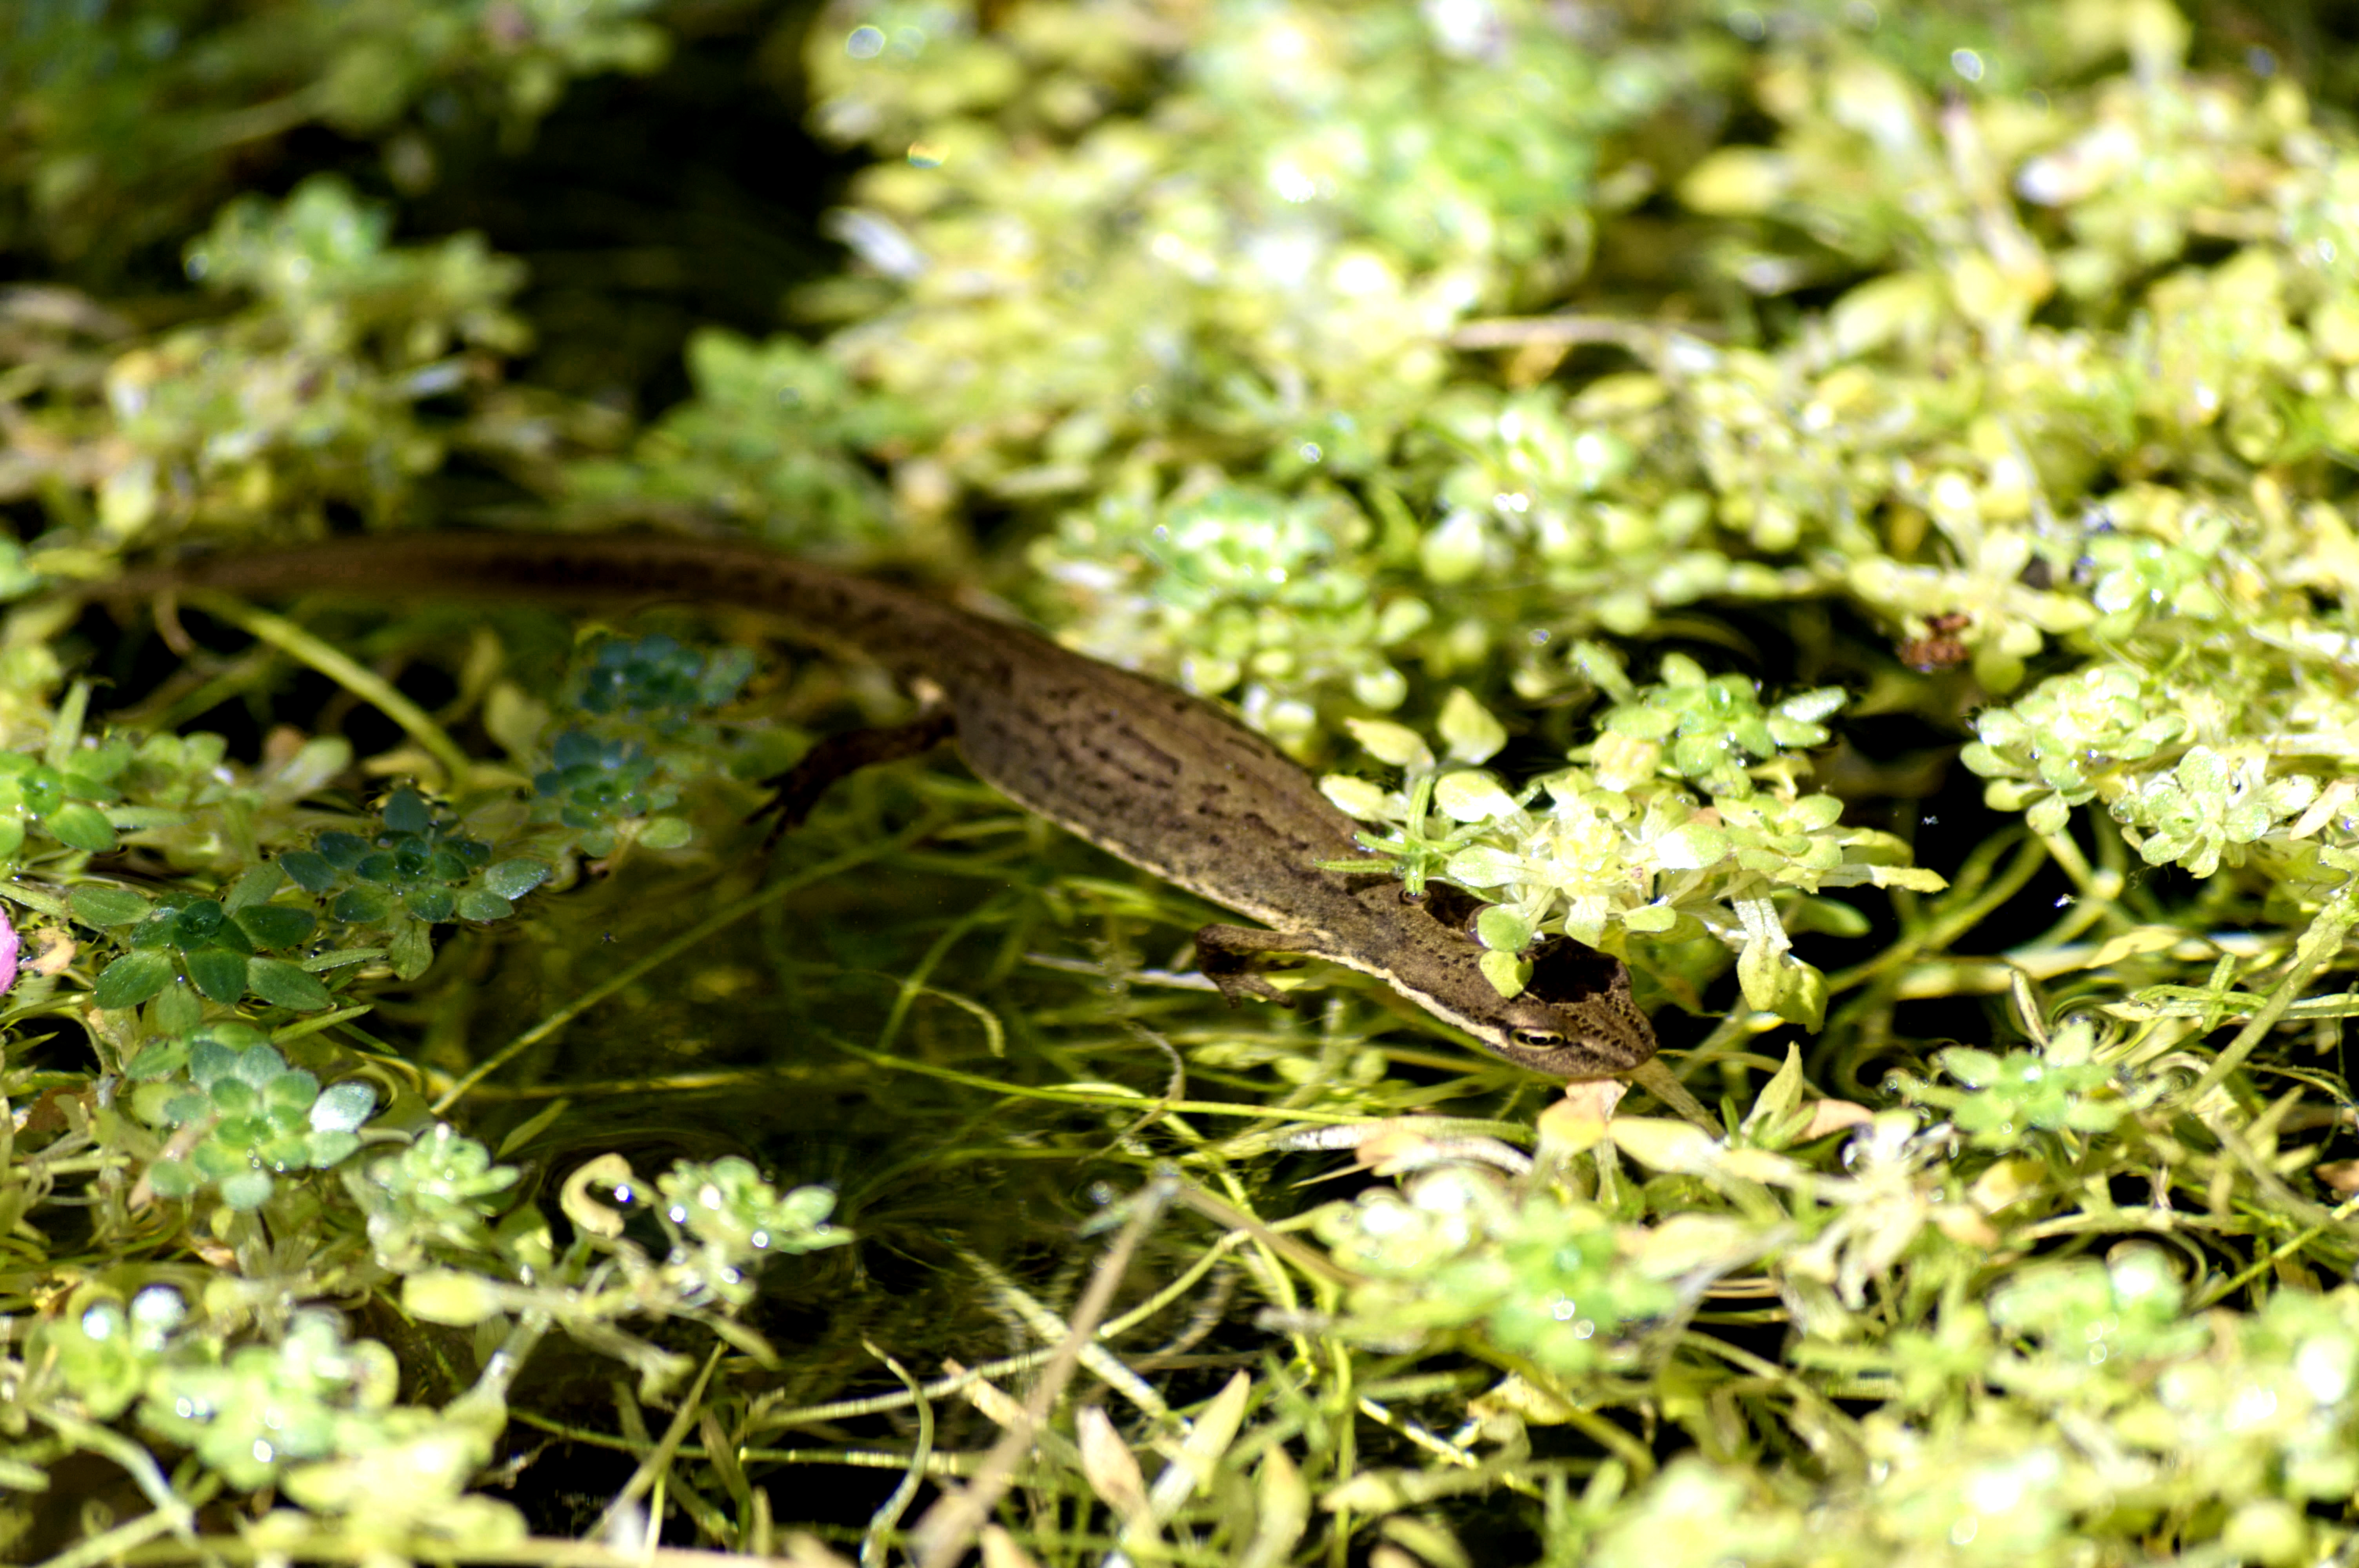
nature, forest, grass, branch, plant, lawn, leaf, flower, photo, moss, wildlife, green, botany, amphibian, flora, fauna, holland, nederland, netherlands, dutch, outdoorphotography, picture, photograph, fotos, foto, natuurfotografie, pdvandeveldedordrecht, nederlandsefotografie, dutchphotogaraphy, totallydutch, fotografienederland, hollandsefotografie, fotografieholland, salamander, macro photography, land plant, paulvandeveldedordrecht, lissotritonvulgaris, kleinewatersalamander